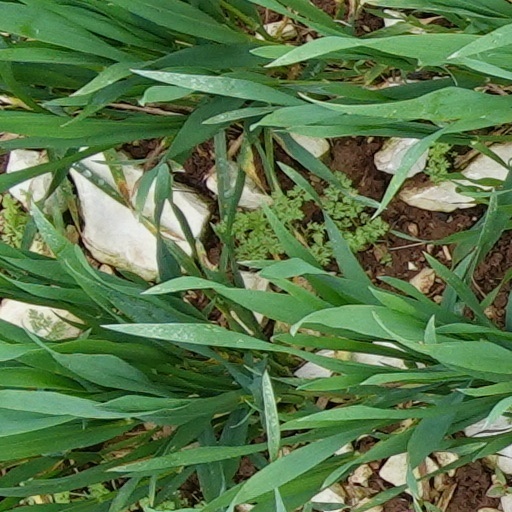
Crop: wheat